Rustavi

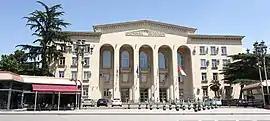
Rustavi City hall

Rustavi is a self-governing city. The representative body of the city is the City Council, and the executive body is the City Hall. Administratively, Rustavi is divided into 10 territorial bodies: